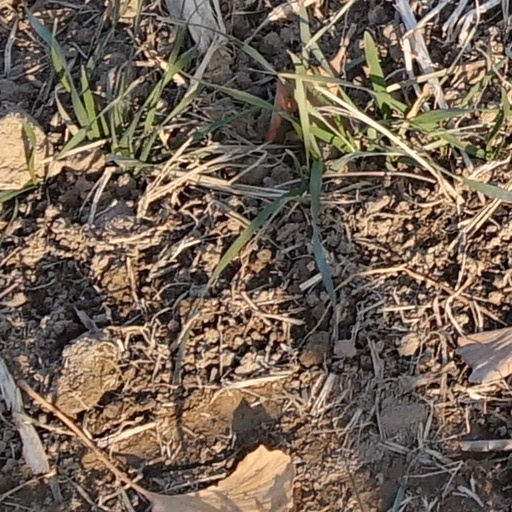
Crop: wheat